Winnipeg arts and culture

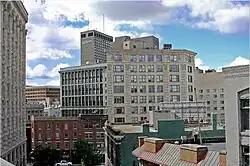
The Exchange District

After the railways came to Winnipeg, the Exchange District area was developed with many fine warehouses, offices and banks and became the original site of commerce in Winnipeg. Many of these buildings are still standing and are unrivalled in Canada. The district illustrates the city's key role as a centre of grain and wholesale trade, finance and manufacturing in two historically important periods in western development: between 1880 and 1900 when Winnipeg became the gateway to Canada's West; and between 1900 and 1913, when the city's growth made it the region's metropolis. On 22 September 1997, the Exchange District was declared a National Historic Site of Canada by the federal Minister of Canadian Heritage.